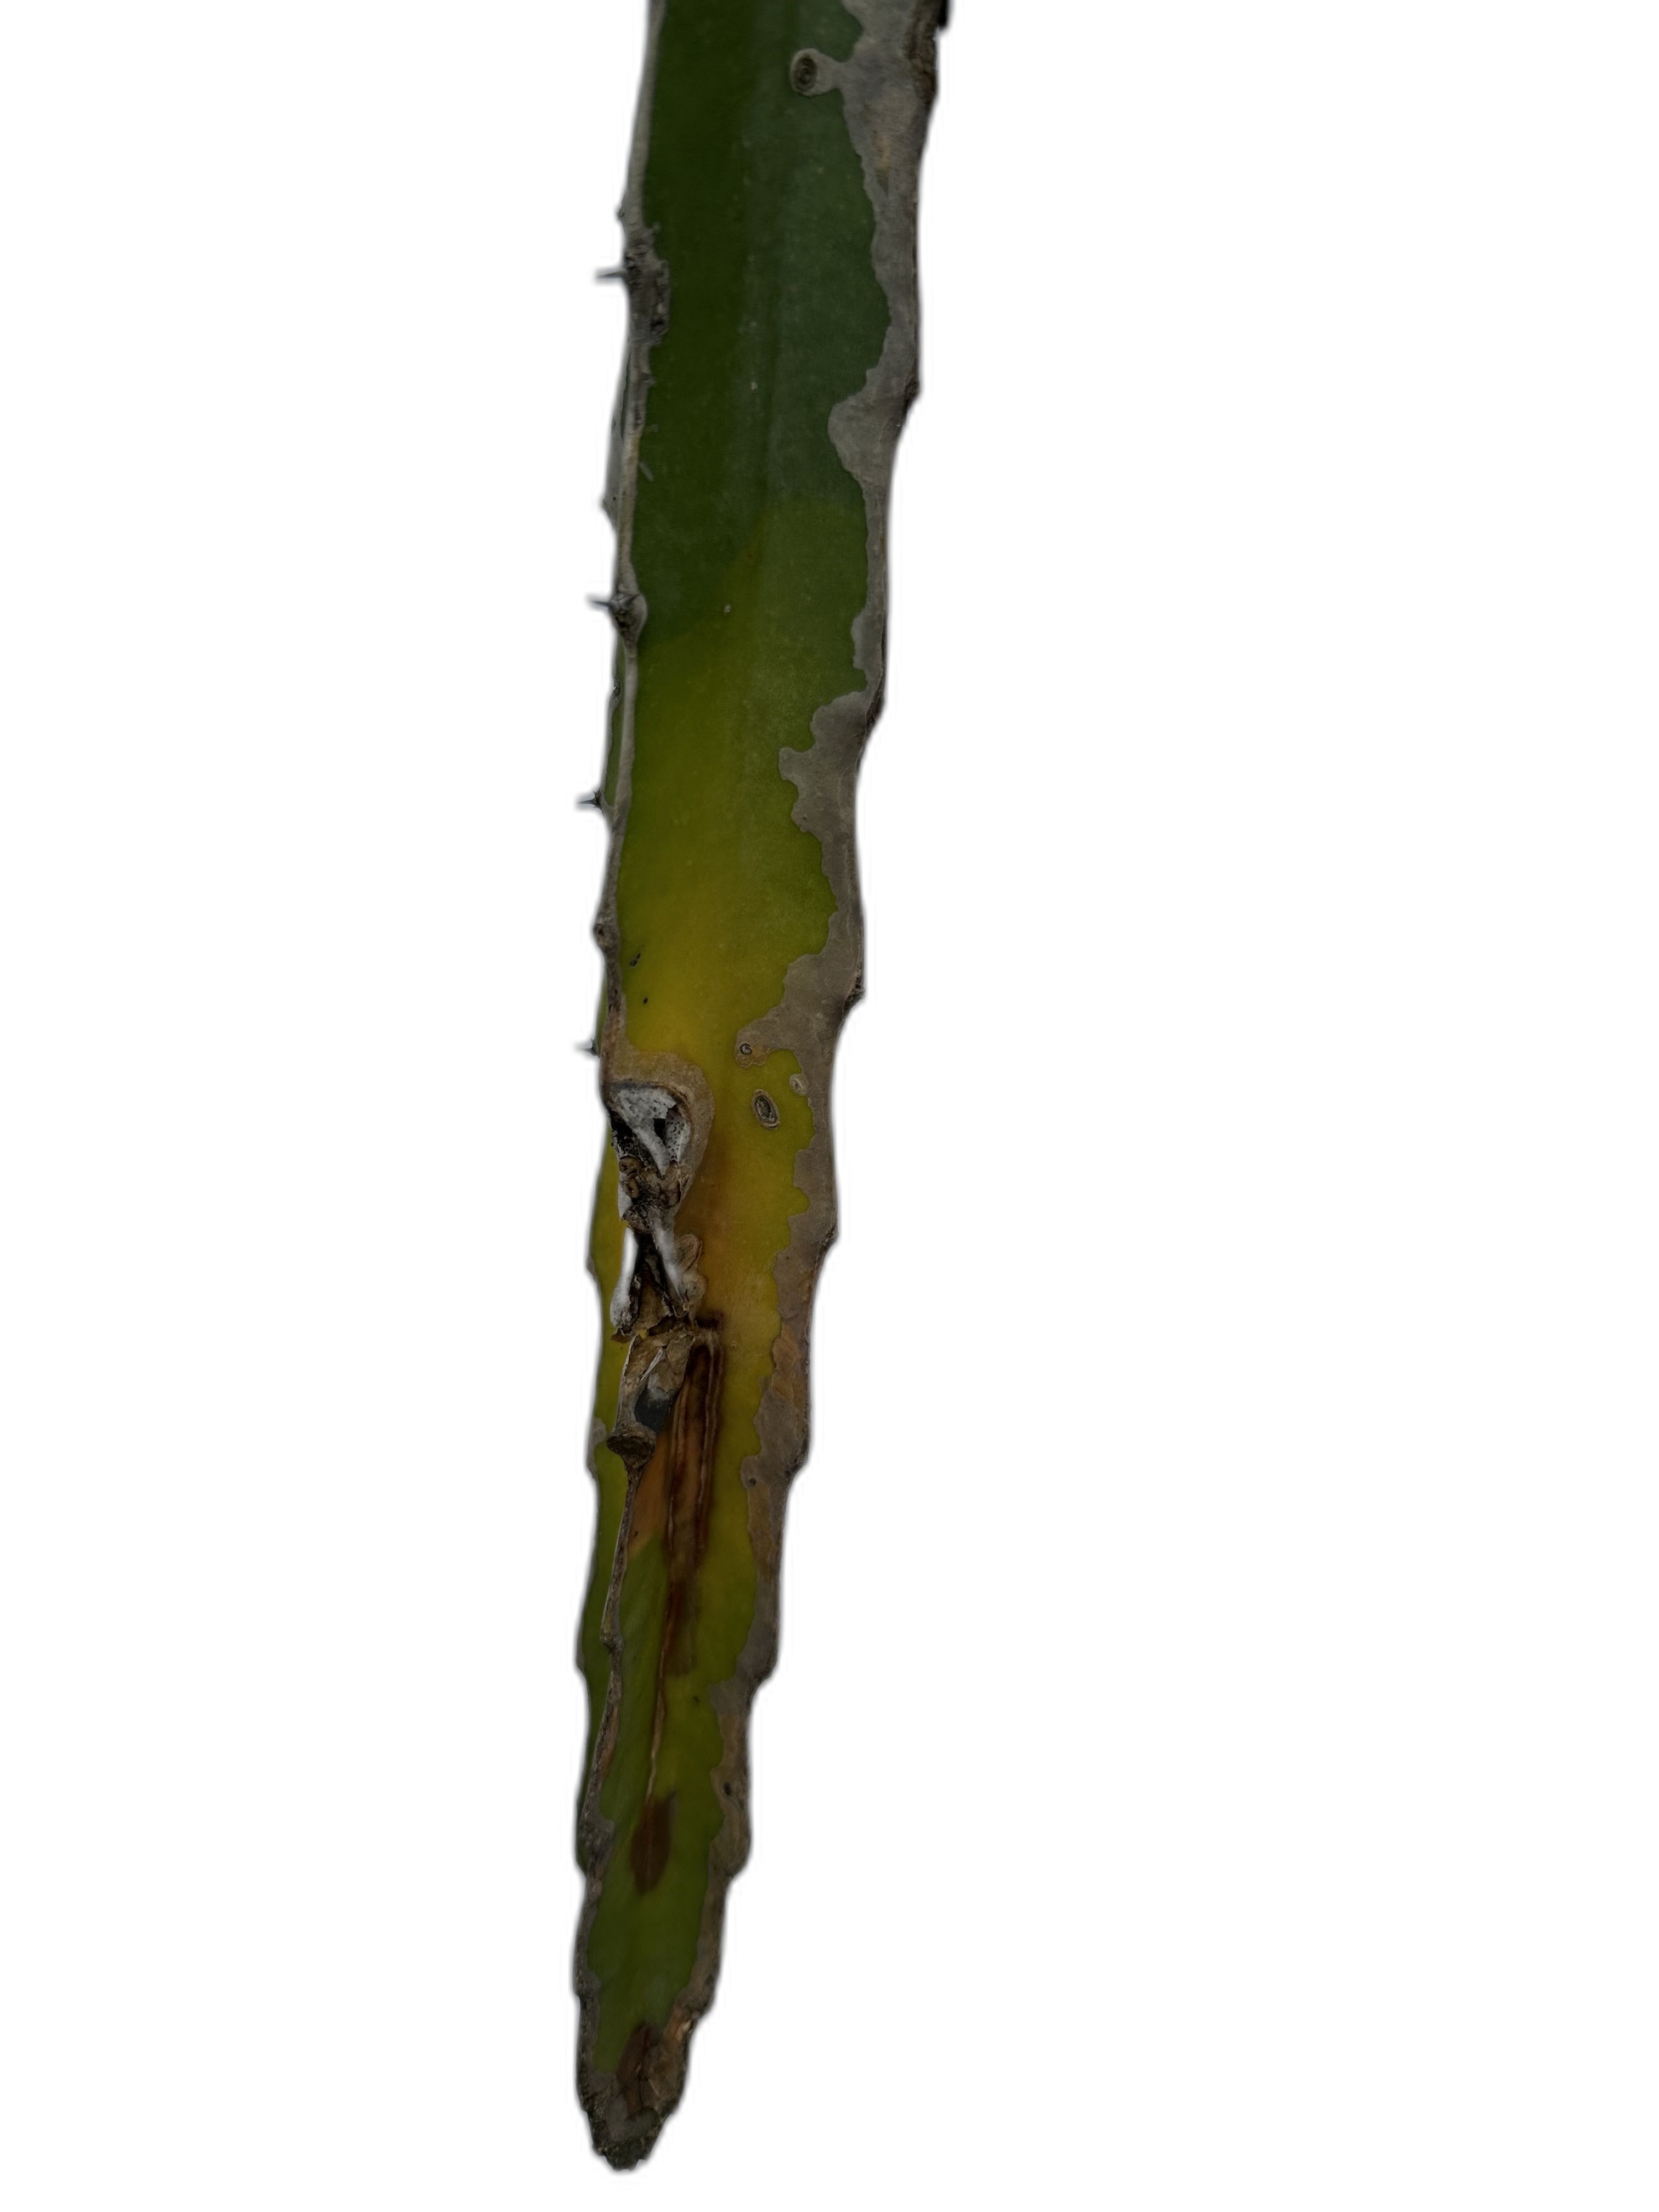
Label: Bad leaf